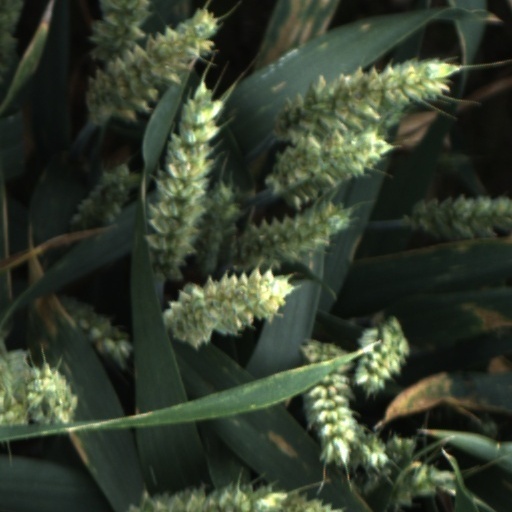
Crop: wheat